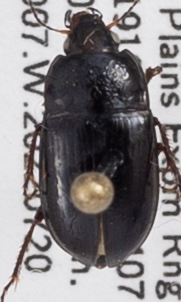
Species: Amara confusa
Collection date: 2022-07-20
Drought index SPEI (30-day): -0.13
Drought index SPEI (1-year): -2.09
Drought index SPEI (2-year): -1.16